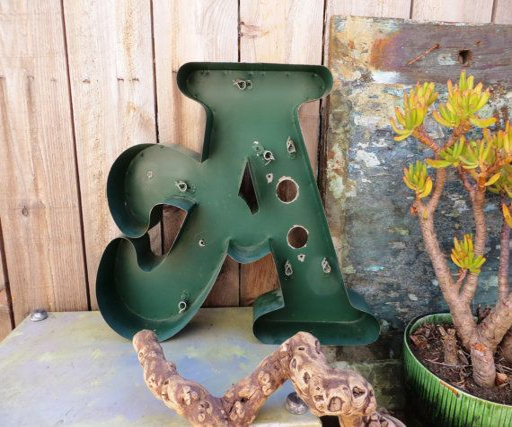
hand - formed from aluminum sheet metal .